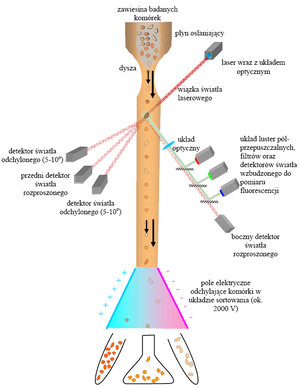
Philippe Métézeau, né à Paris le 27 avril 1948, est un ingénieur de recherche, docteur d'État, qui assure la direction de l'unité mixte INSERM-Institut Pasteur de cytométrie en flux jusqu'en 2005 avant de renoncer à ses fonctions pour s'engager totalement dans la politique locale.